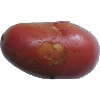
Label: Potato Red Washed 1